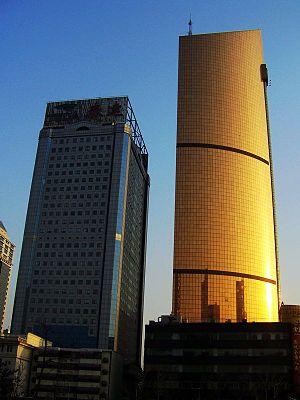
Chine, Tianjin, Nanjing lu, Immeuble de l'administration de TEDA (zone industrielle) et hôtel Jinhuang (Golden Crown)